Education in Botswana

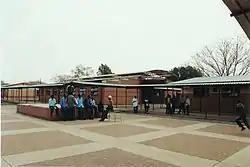
Kgari Sechele Secondary School, a government run secondary school.

Secondary education ranges from form 1 up to form 5 (junior secondary: form 1—form 3; senior secondary: form 4—form 5).